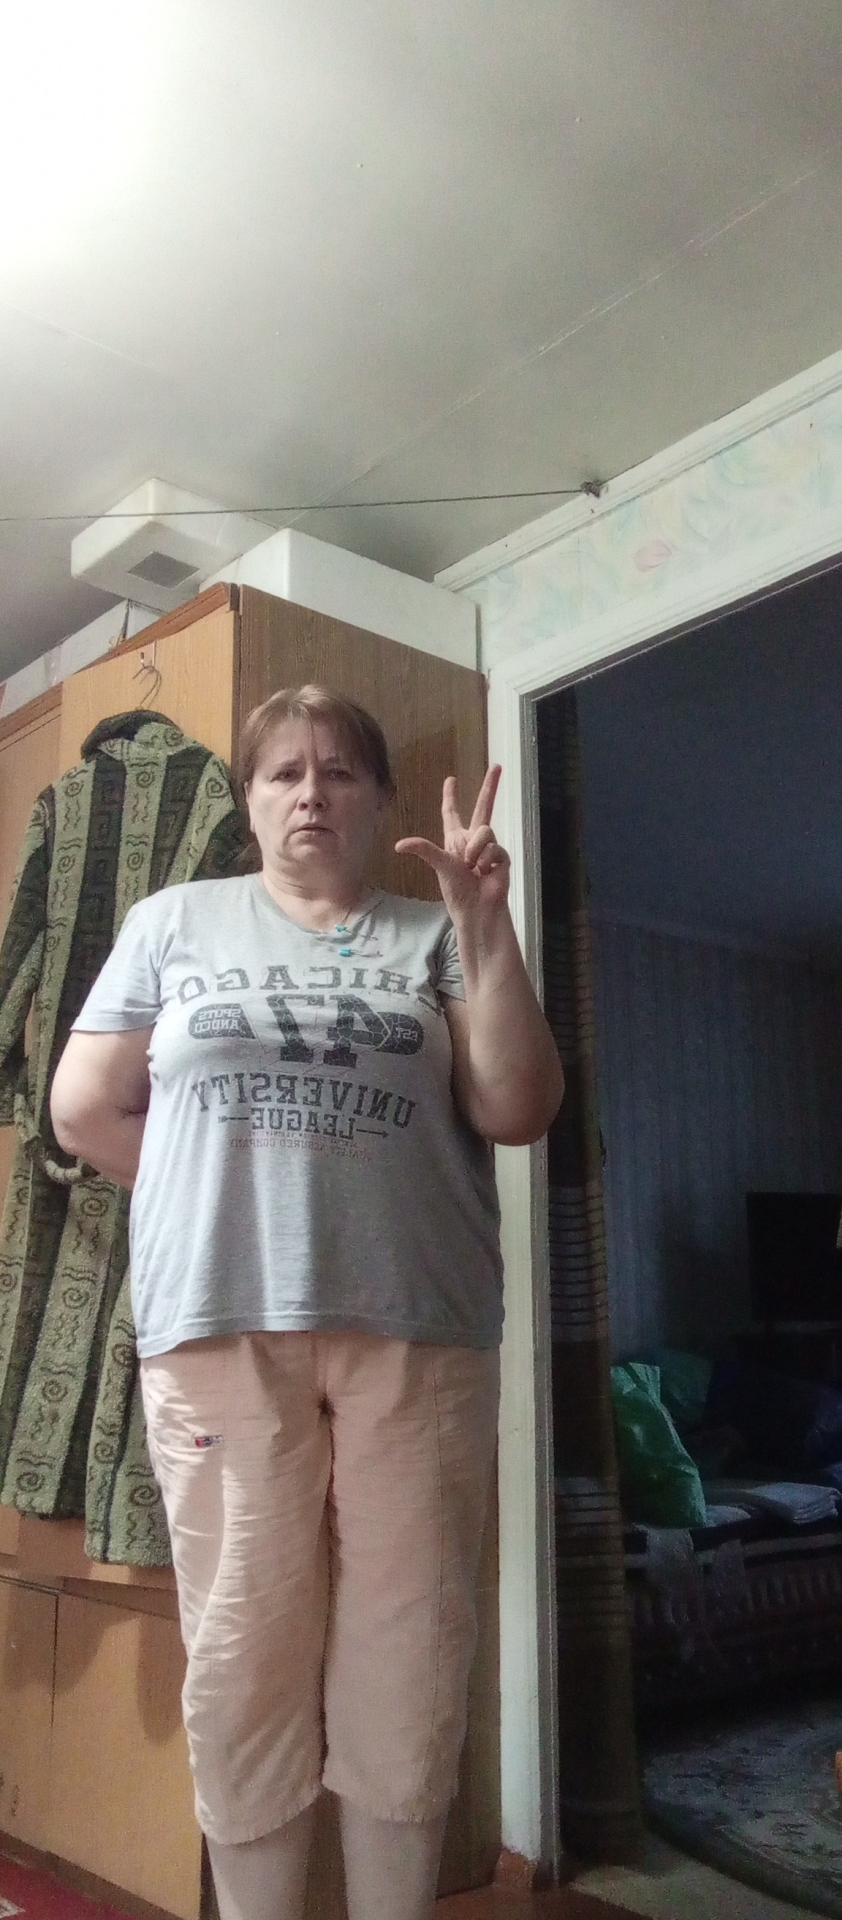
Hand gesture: three2